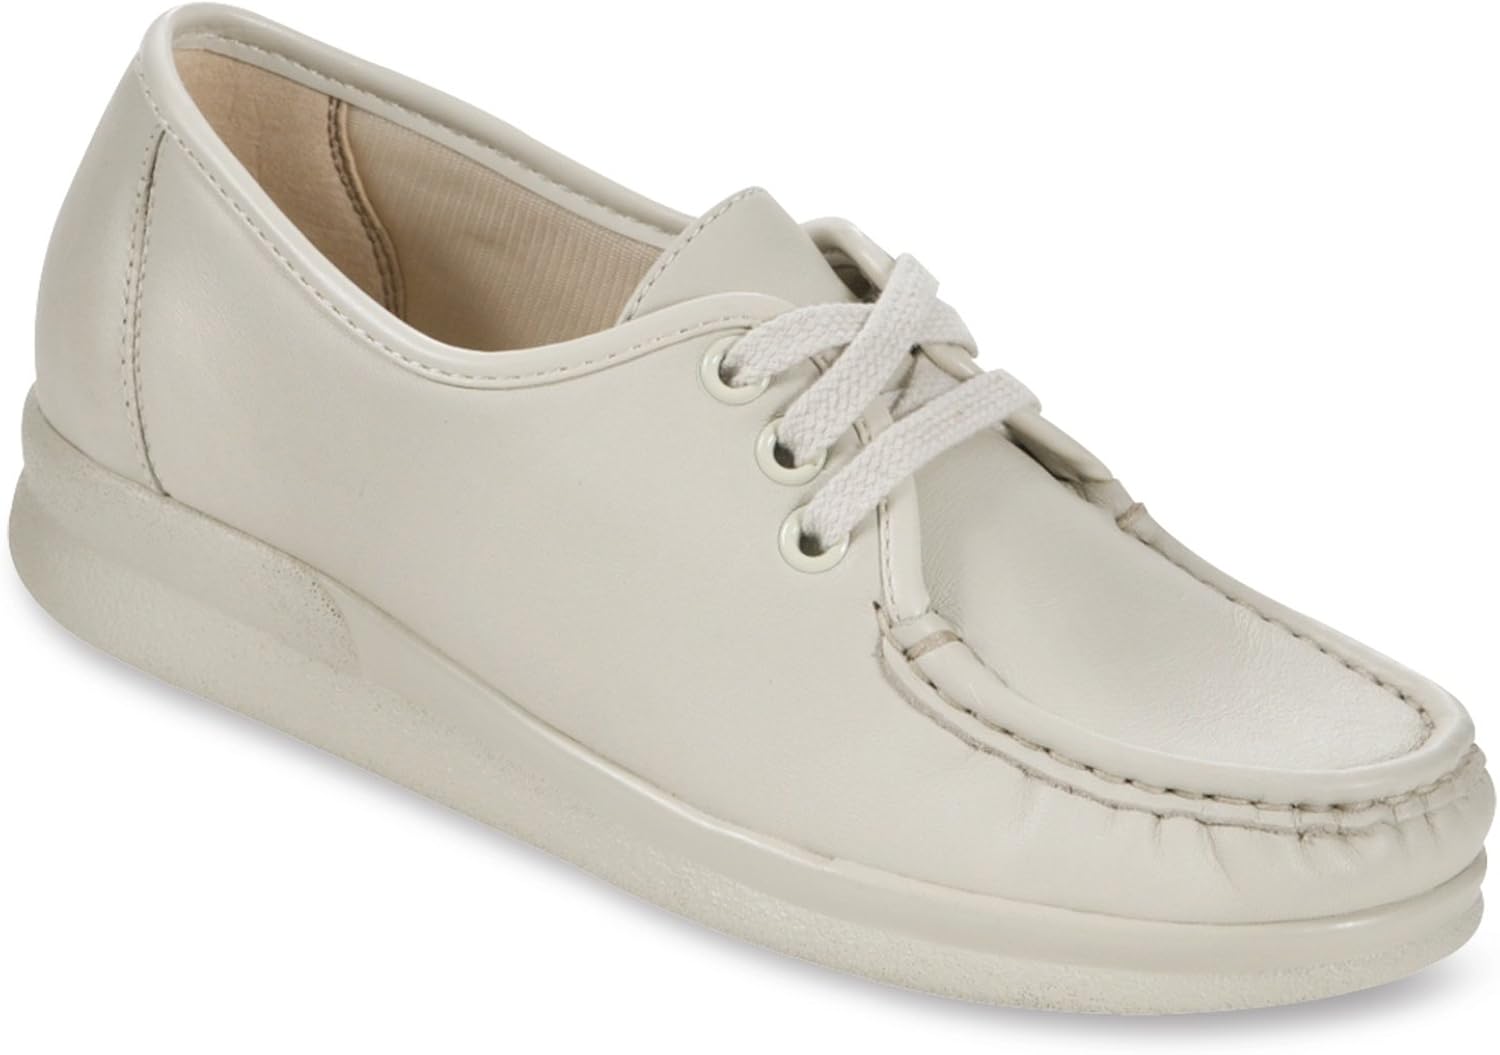
softspots Women's Annie Lo Shoes
Category: AMAZON FASHION
If you're on your feet all day, you'll love the long-lasting, flexible comfort of this SoftSpots shoe. Lace up this ultra-comfy shoe and feel the full-grain leather upper and padded tricot lining wrap your foot in softness. The foam footbed with arch support cushions your steps for all-day comfort. The durable polyurethane outsole feels light on your feet and flexes with your steps, while Tru-Moc handsewn construction provides added flexibility..
Features: Polyurethane foam footbed provides cushiony arch support. | Polyurethane outsole and Tru-Moc handsewn construction flex with you as you move. | Full-grain leather upper and padded tricot lining wrap your foot in soft comfort. | Leather upper, tricot upper lining, foam sockliner, polyurethane insole, midsole and outsole. | Care: Buff with a leather cleaner or polish. Wipe off with a dry cloth.